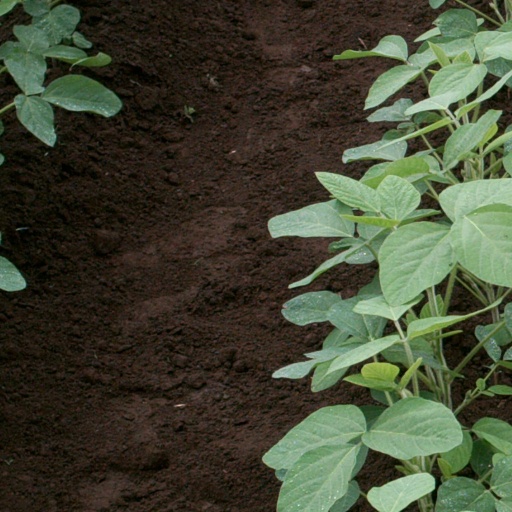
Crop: soybean